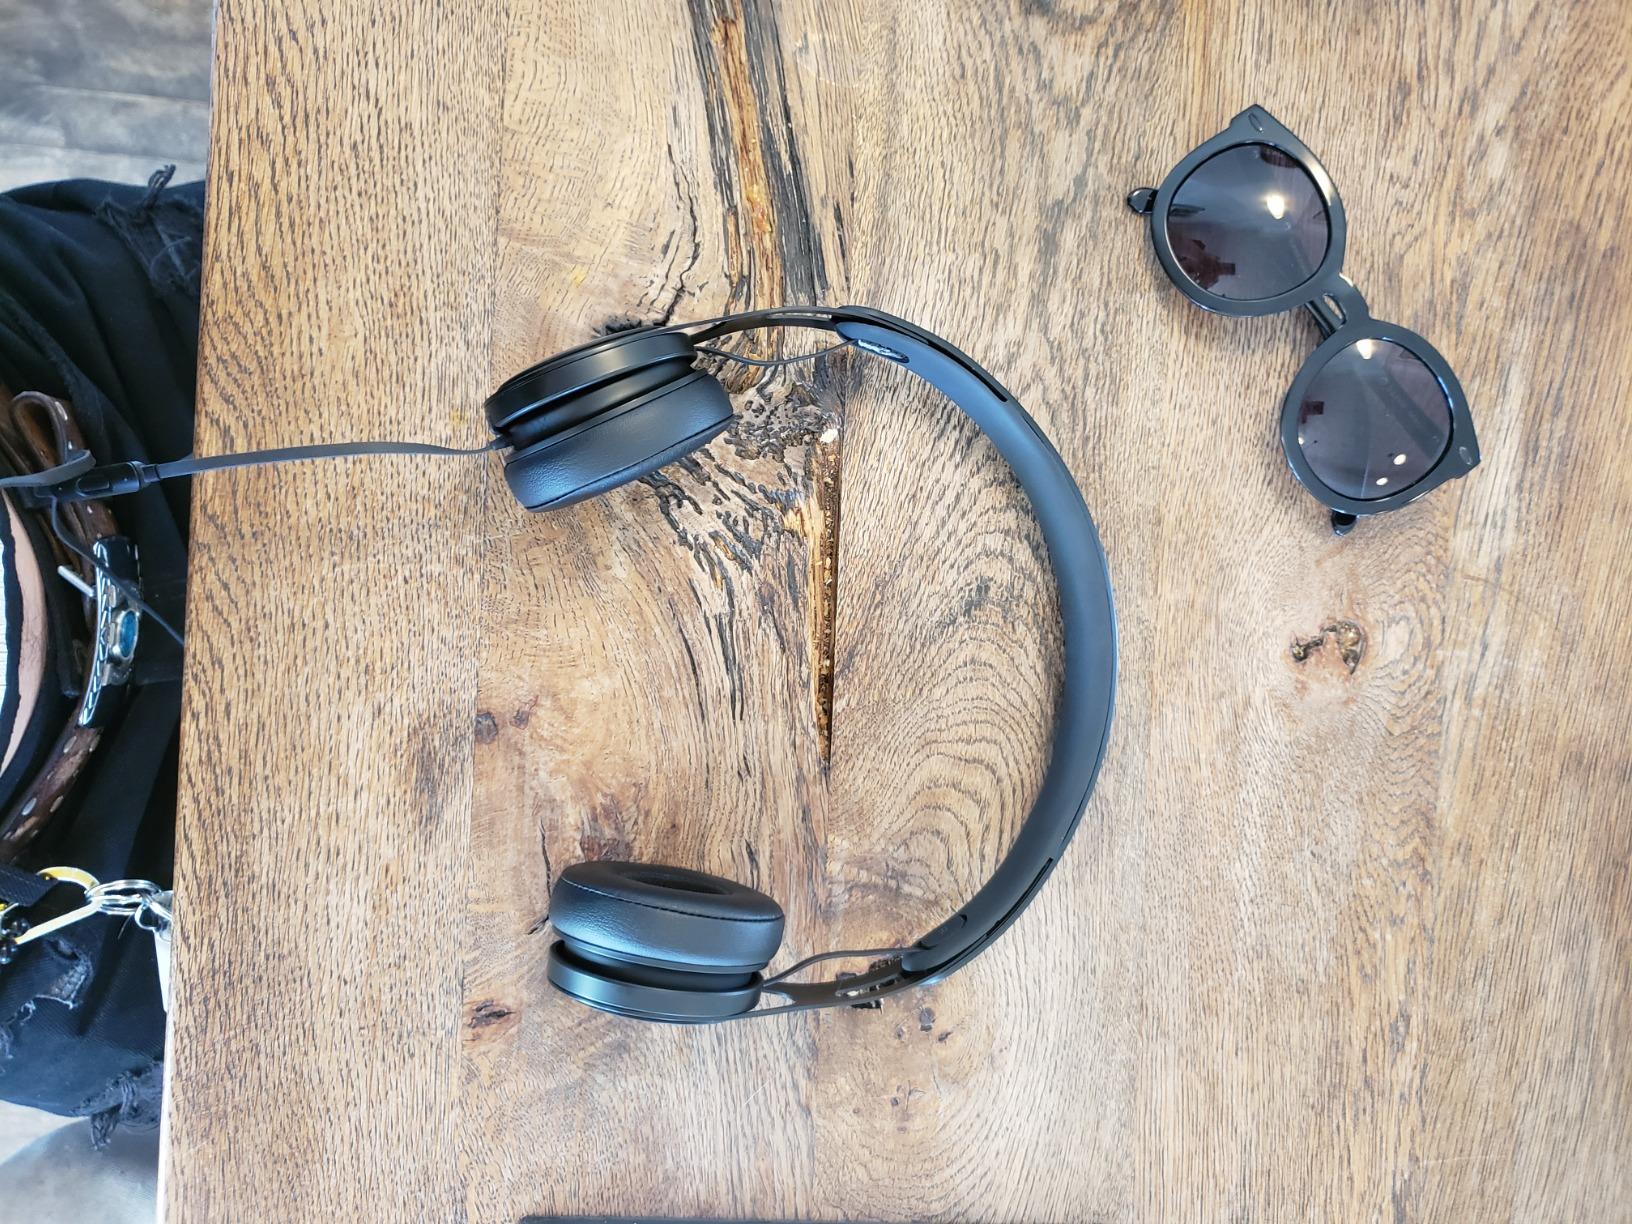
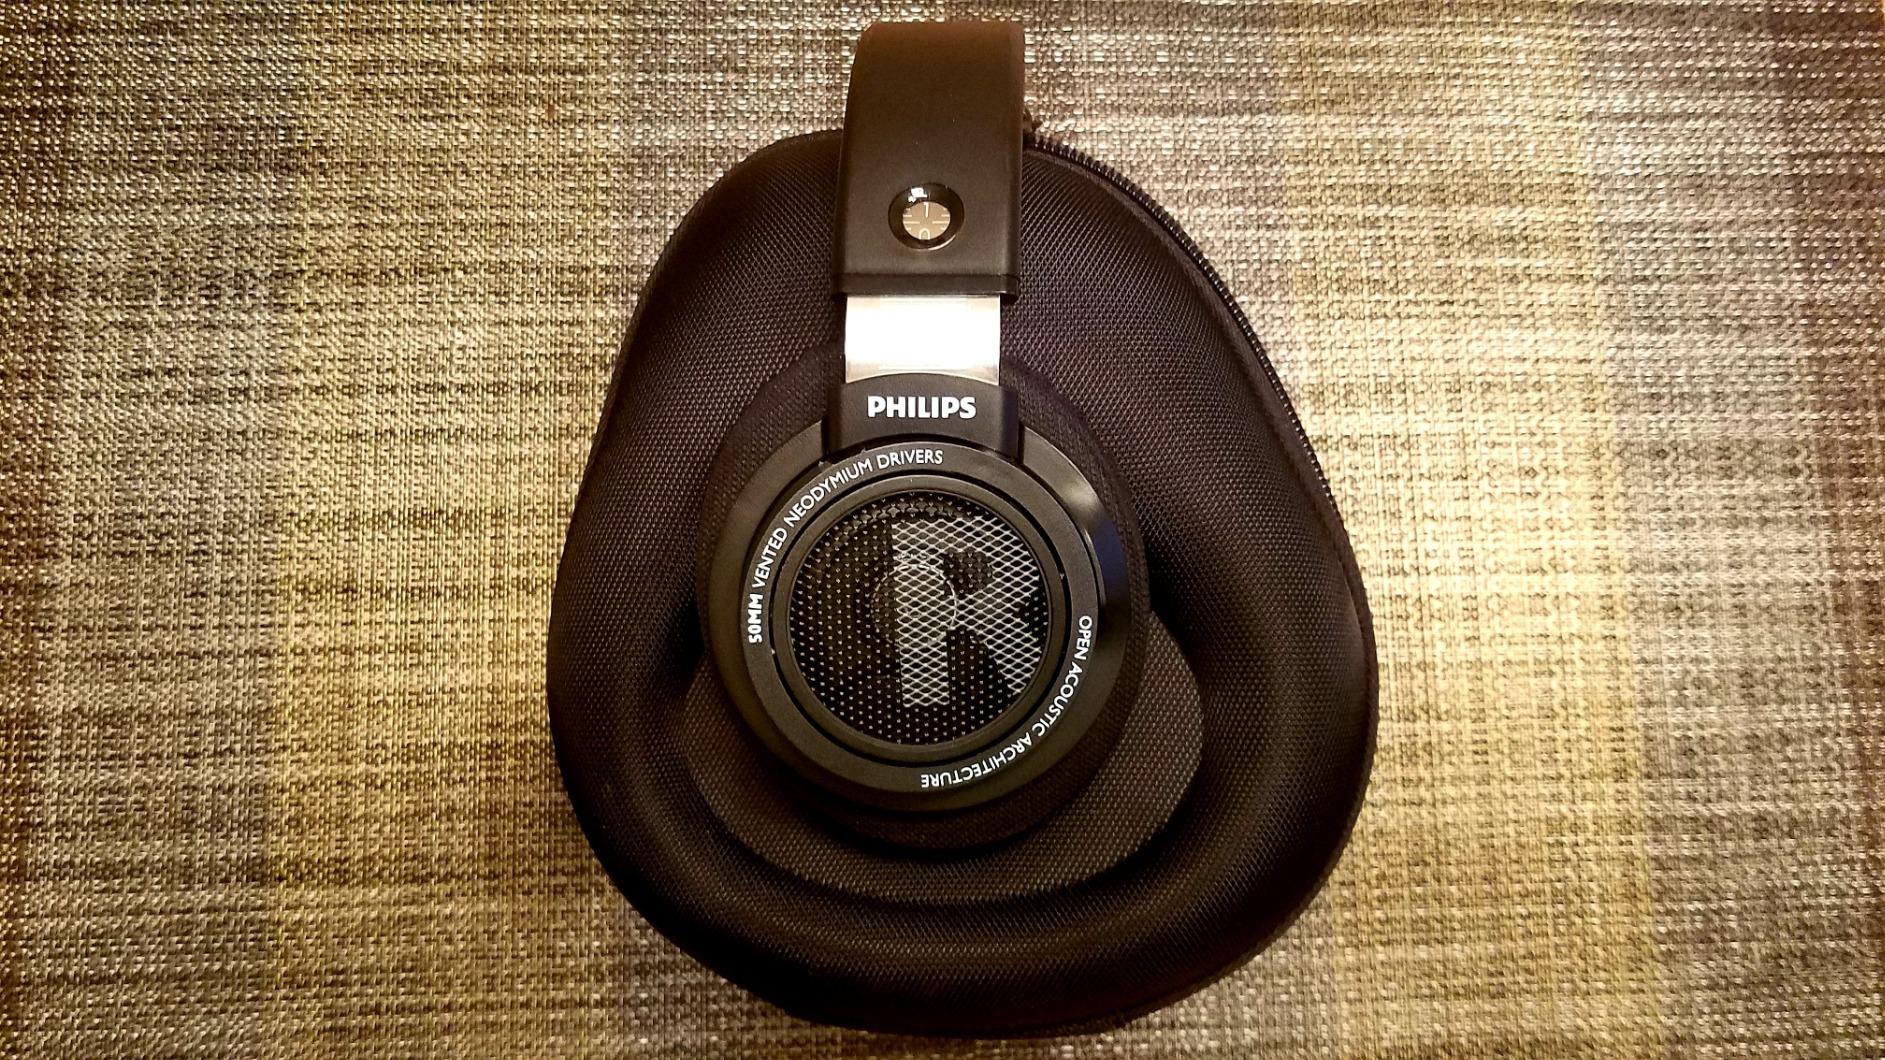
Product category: headphones
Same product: no